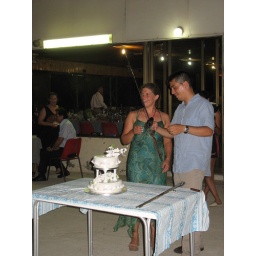
Sword in hand, cake on table